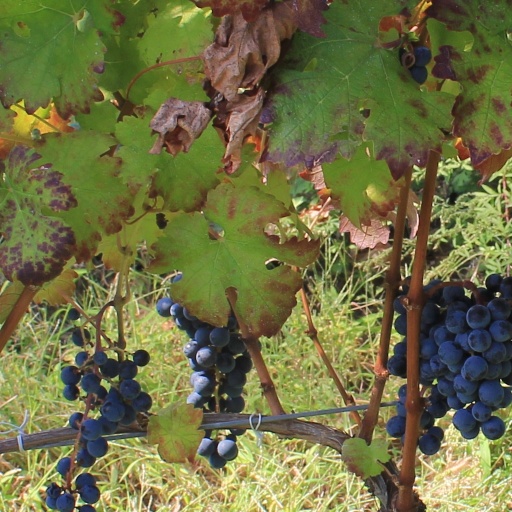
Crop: grape